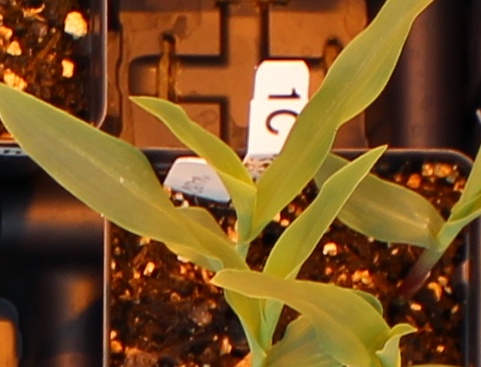
Label: Corn